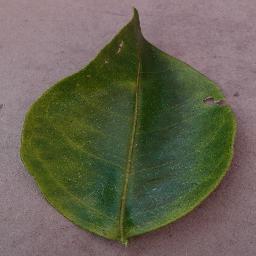
Label: Orange___Haunglongbing_(Citrus_greening)